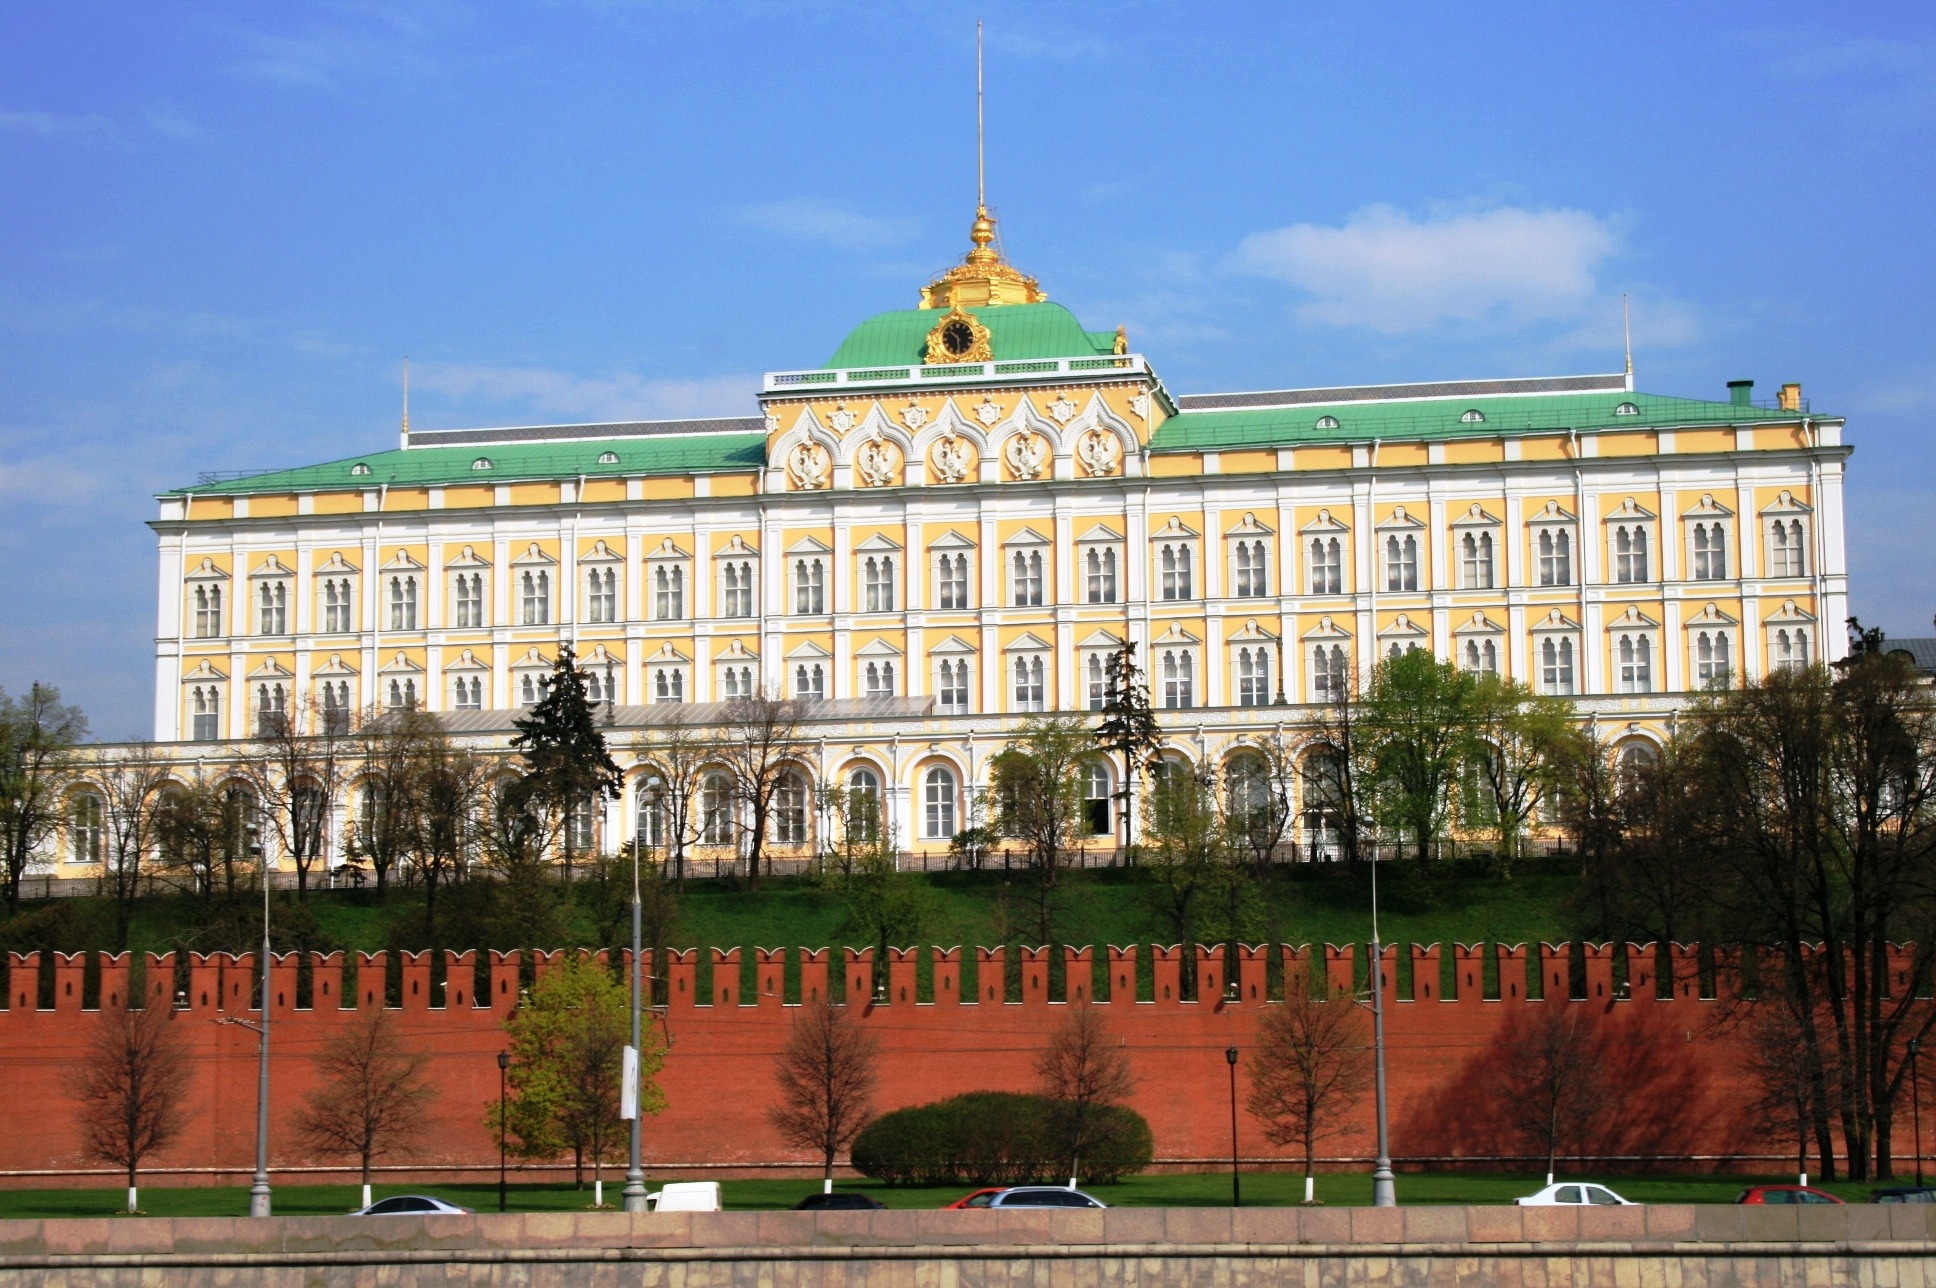
sky, white, street, building, chateau, palace, plaza, landmark, terracotta, trees, embankment, estate, moscow river, stately home, historic site, green roof, kremlin wall, great kremlin palace